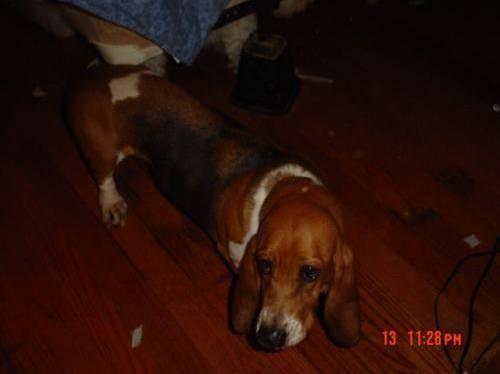
dog